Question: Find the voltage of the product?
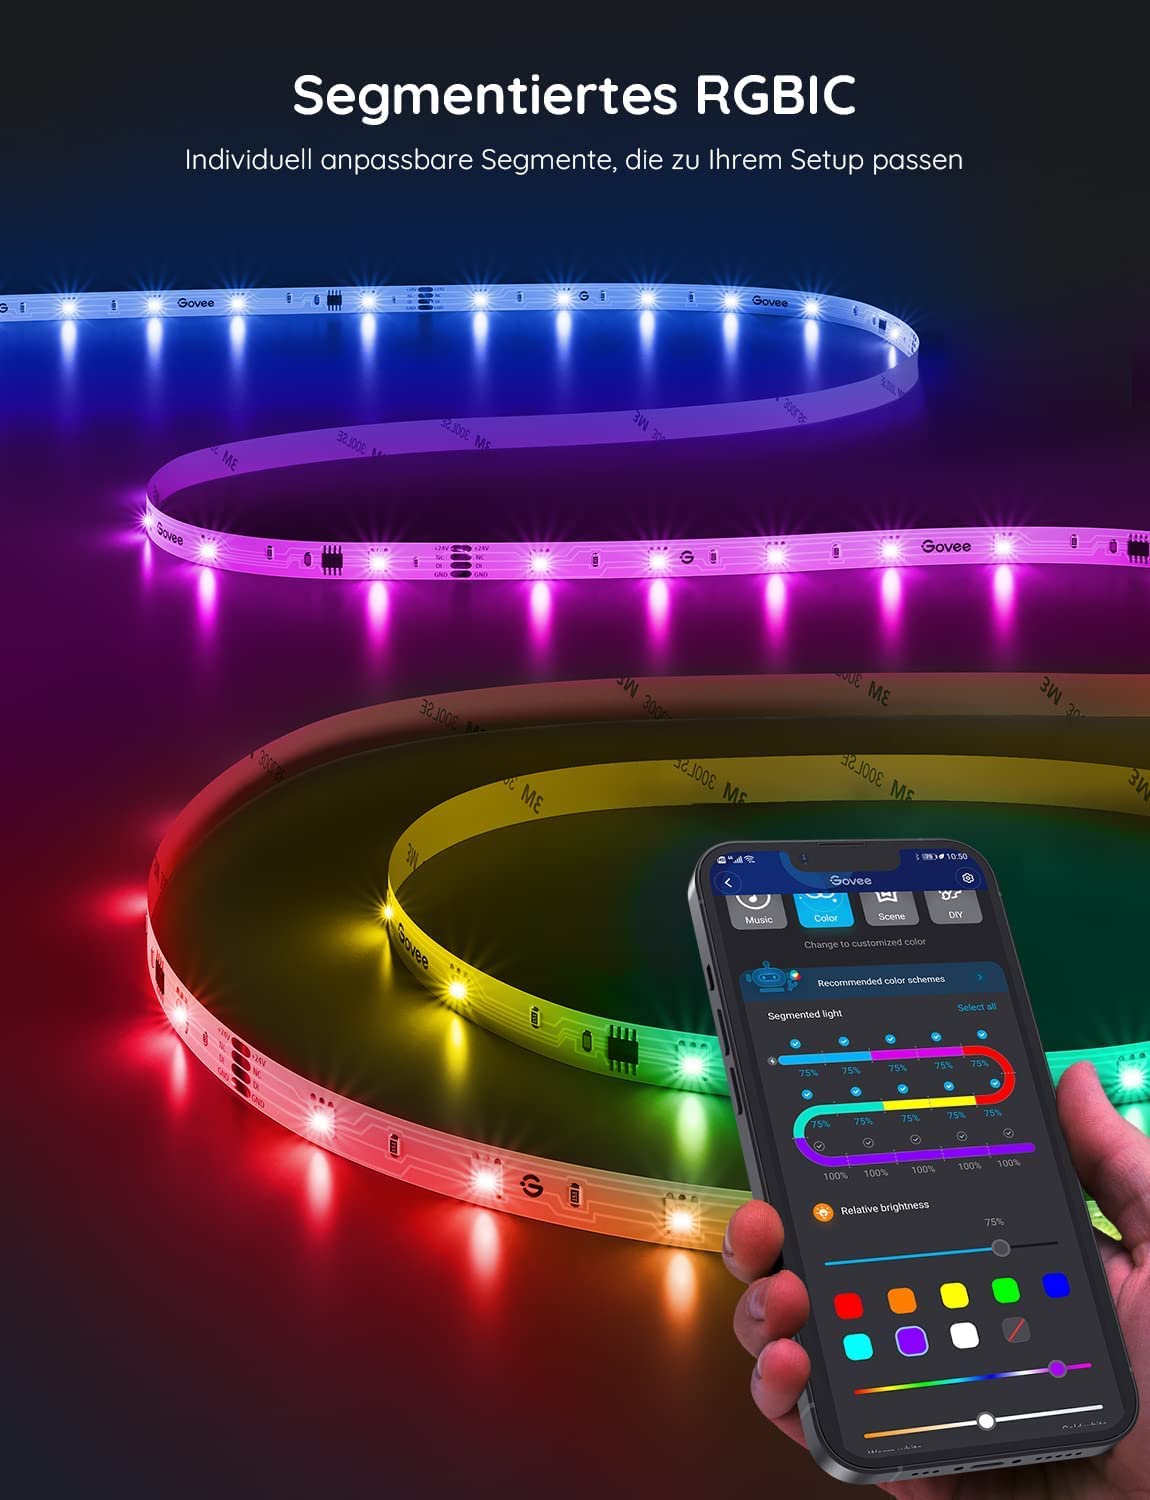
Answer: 9.111 volt